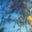
Label: lobster